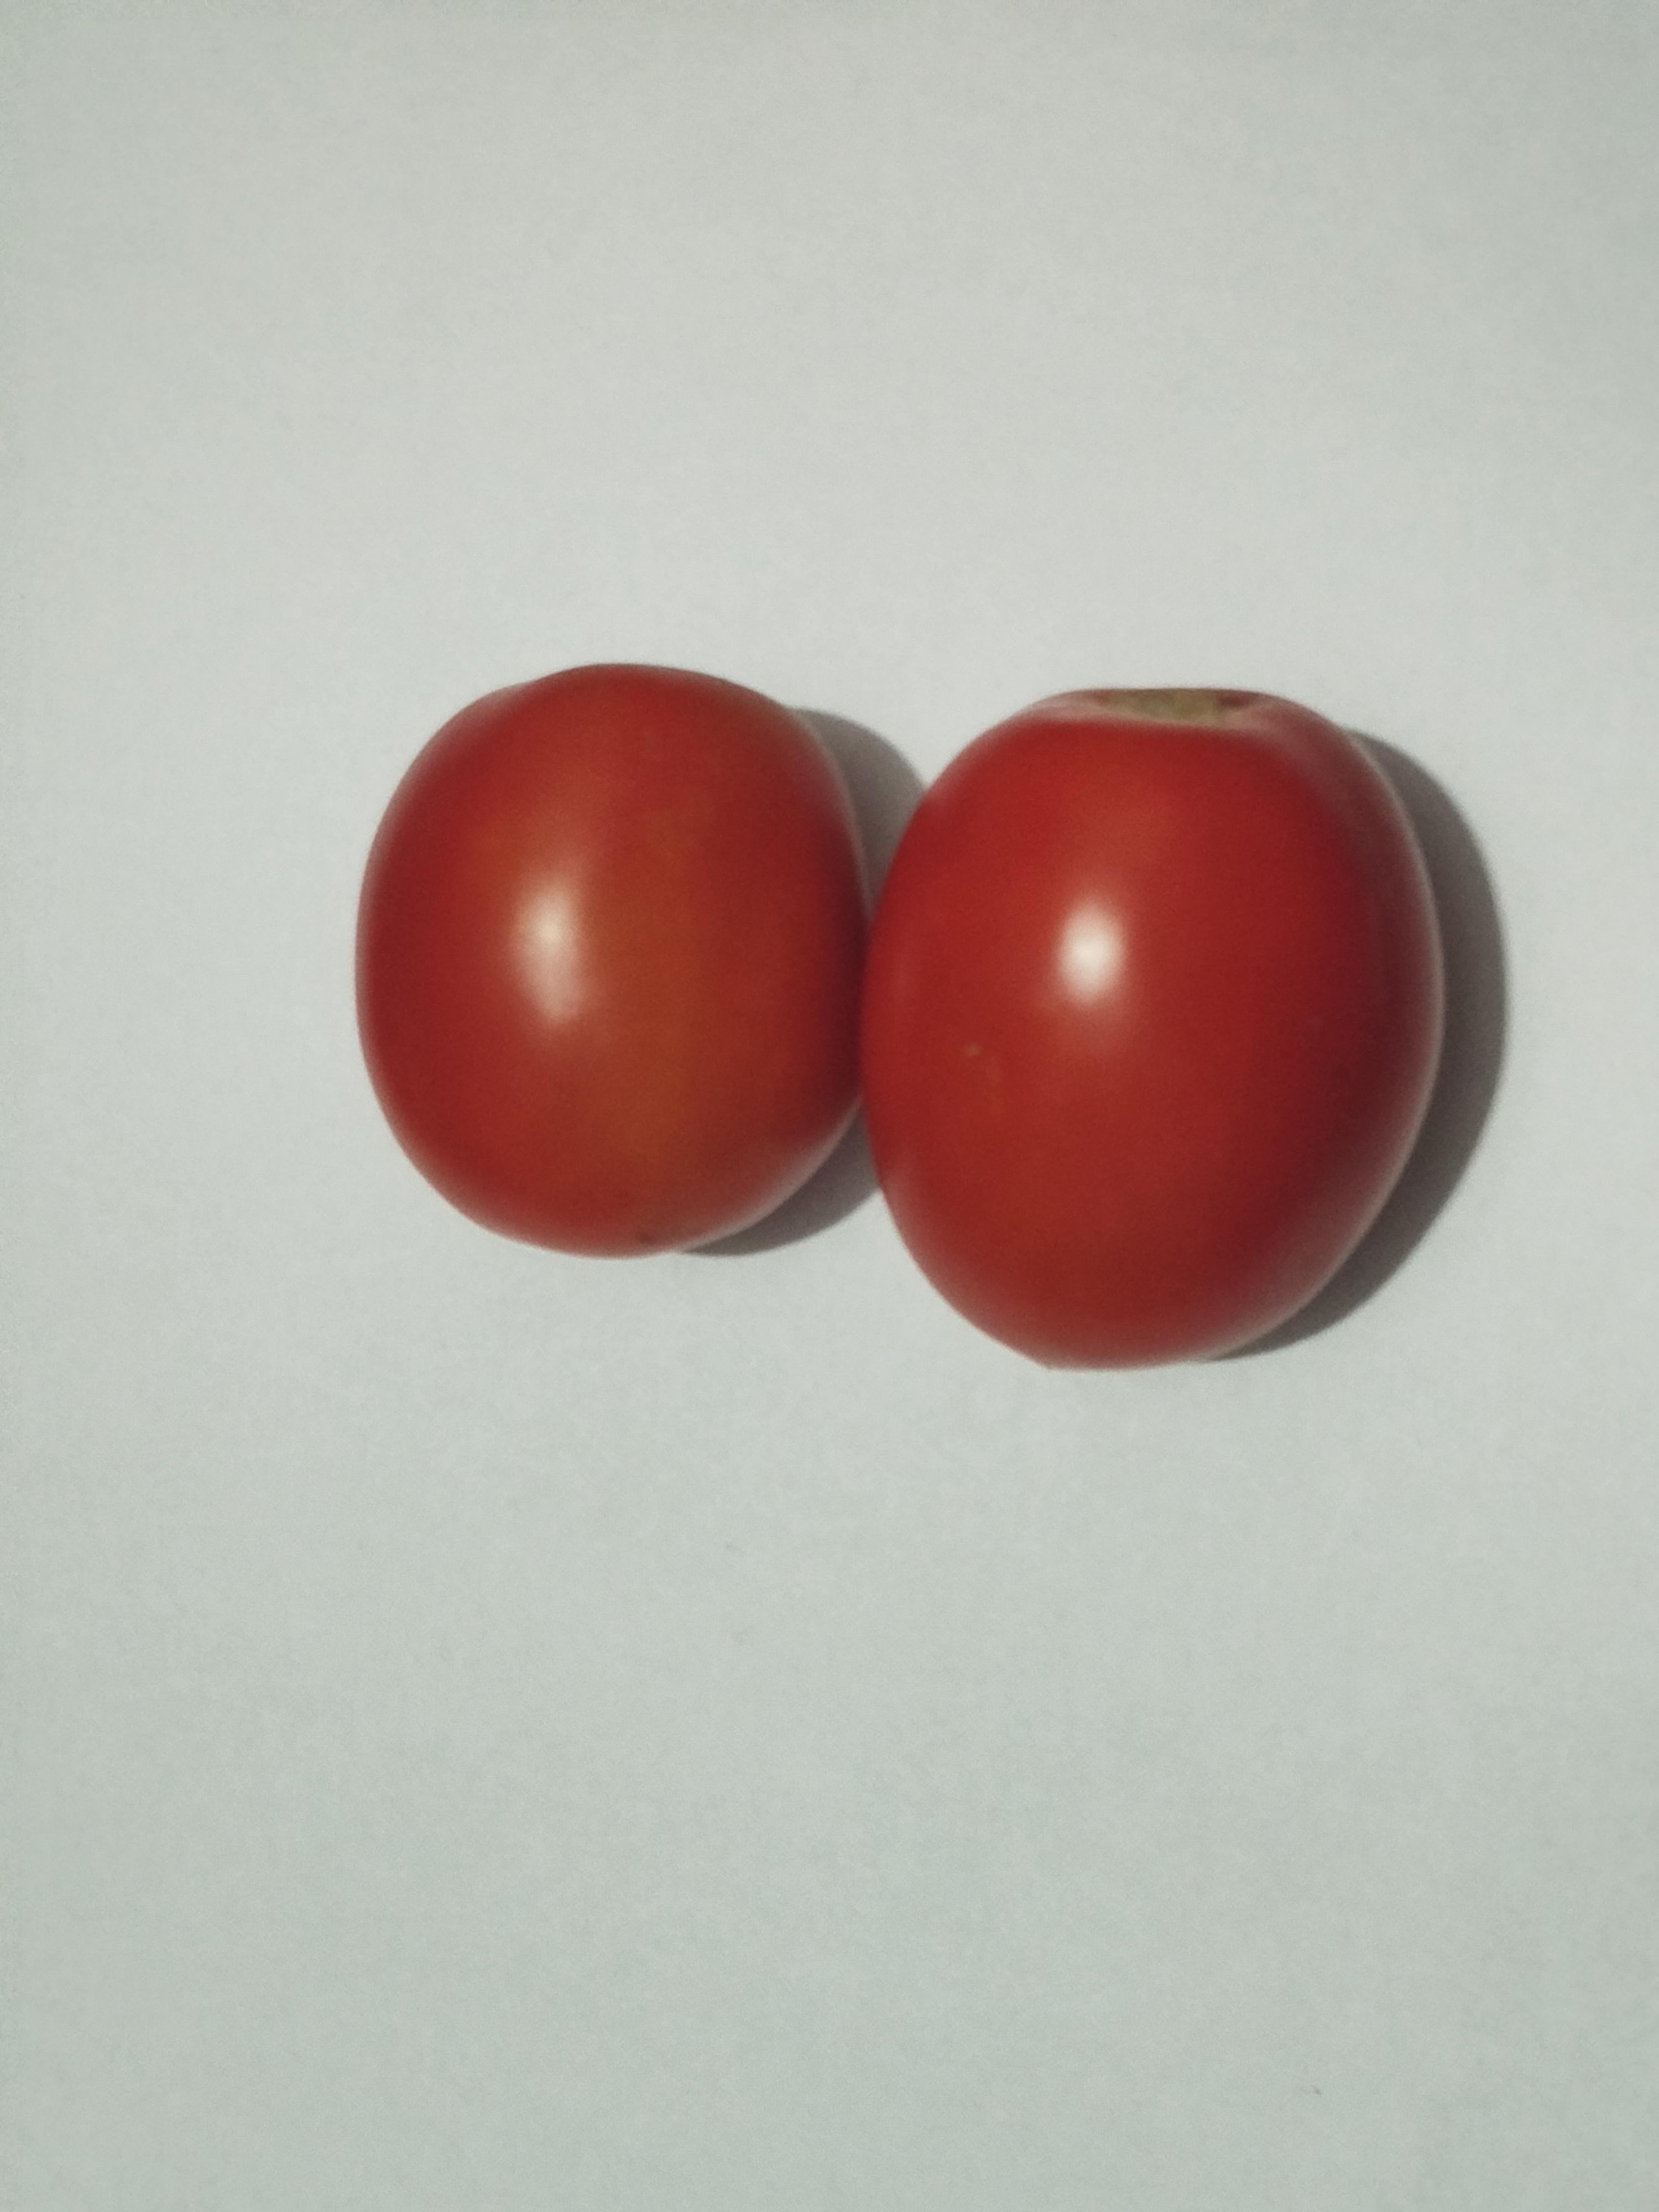
Label: Tomato